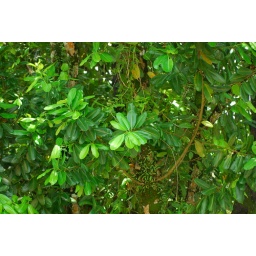
The trees in Kuching were stunning. This is in the car park at the entrance to the (closed) Kuching Orchid Garden.